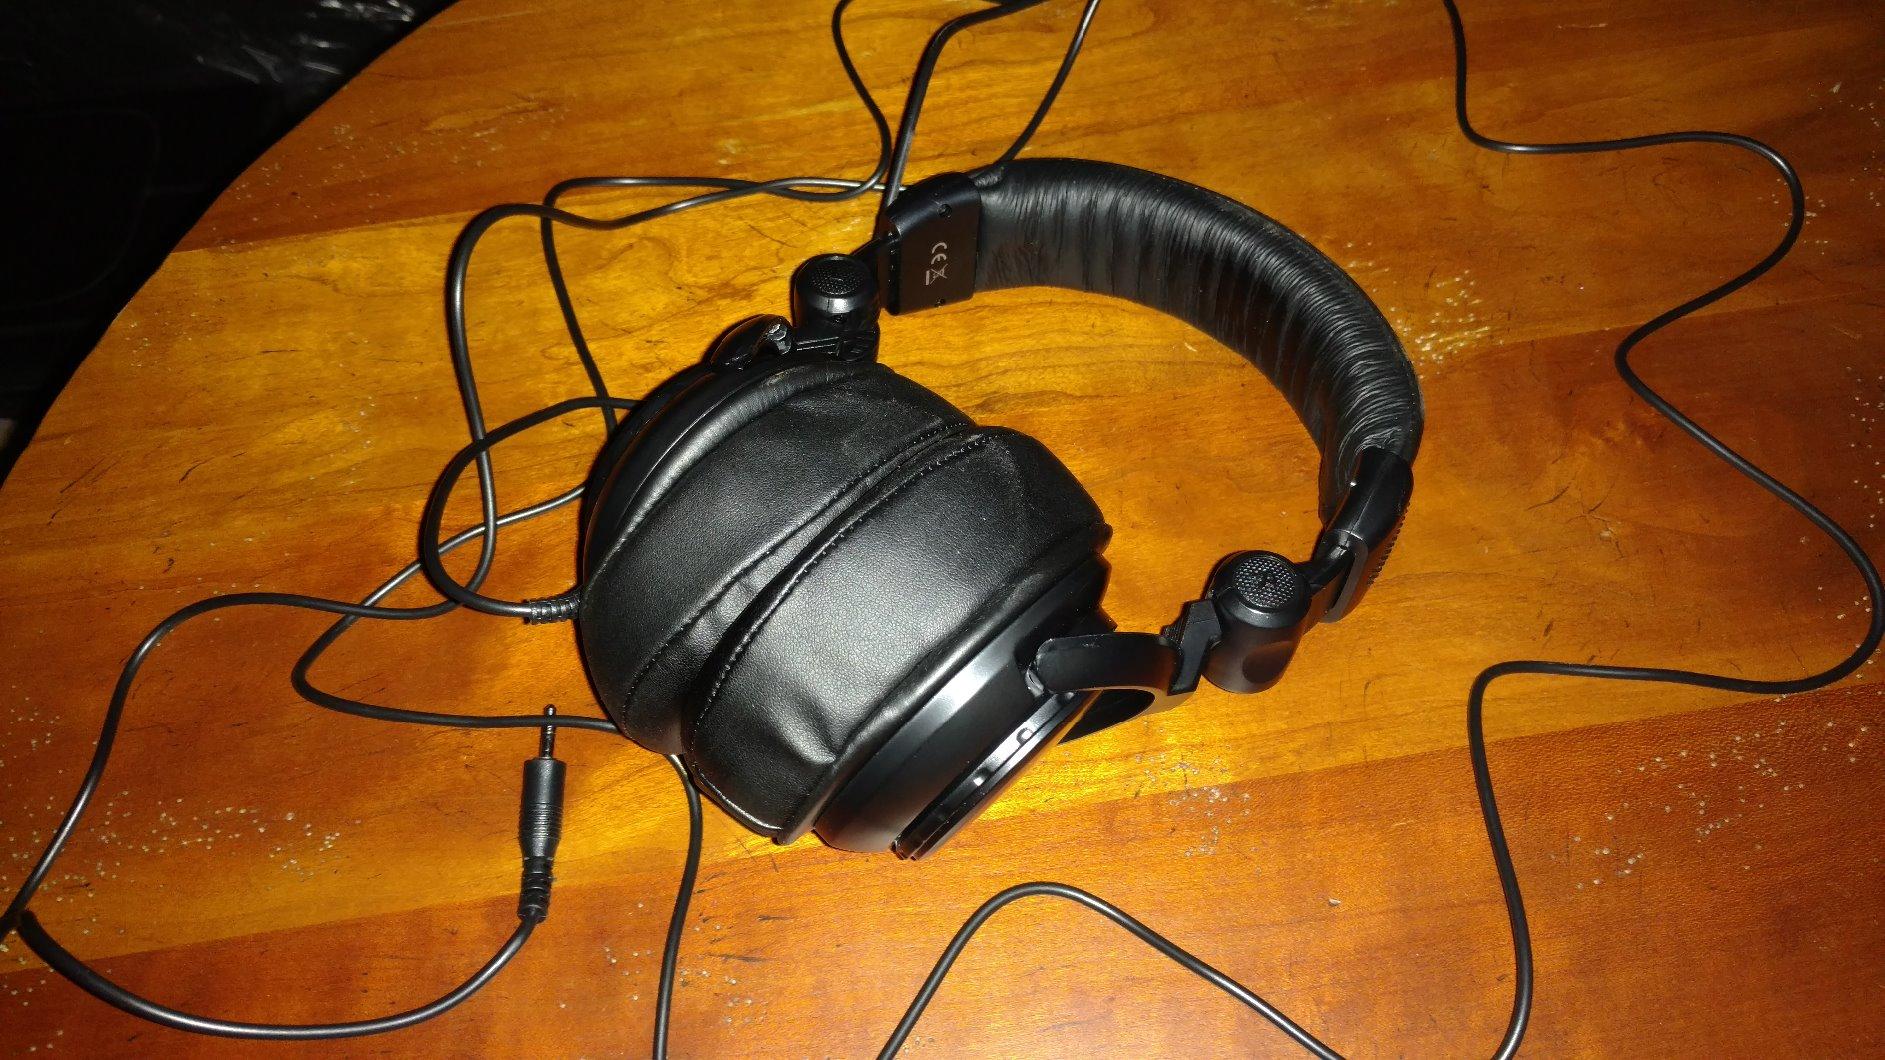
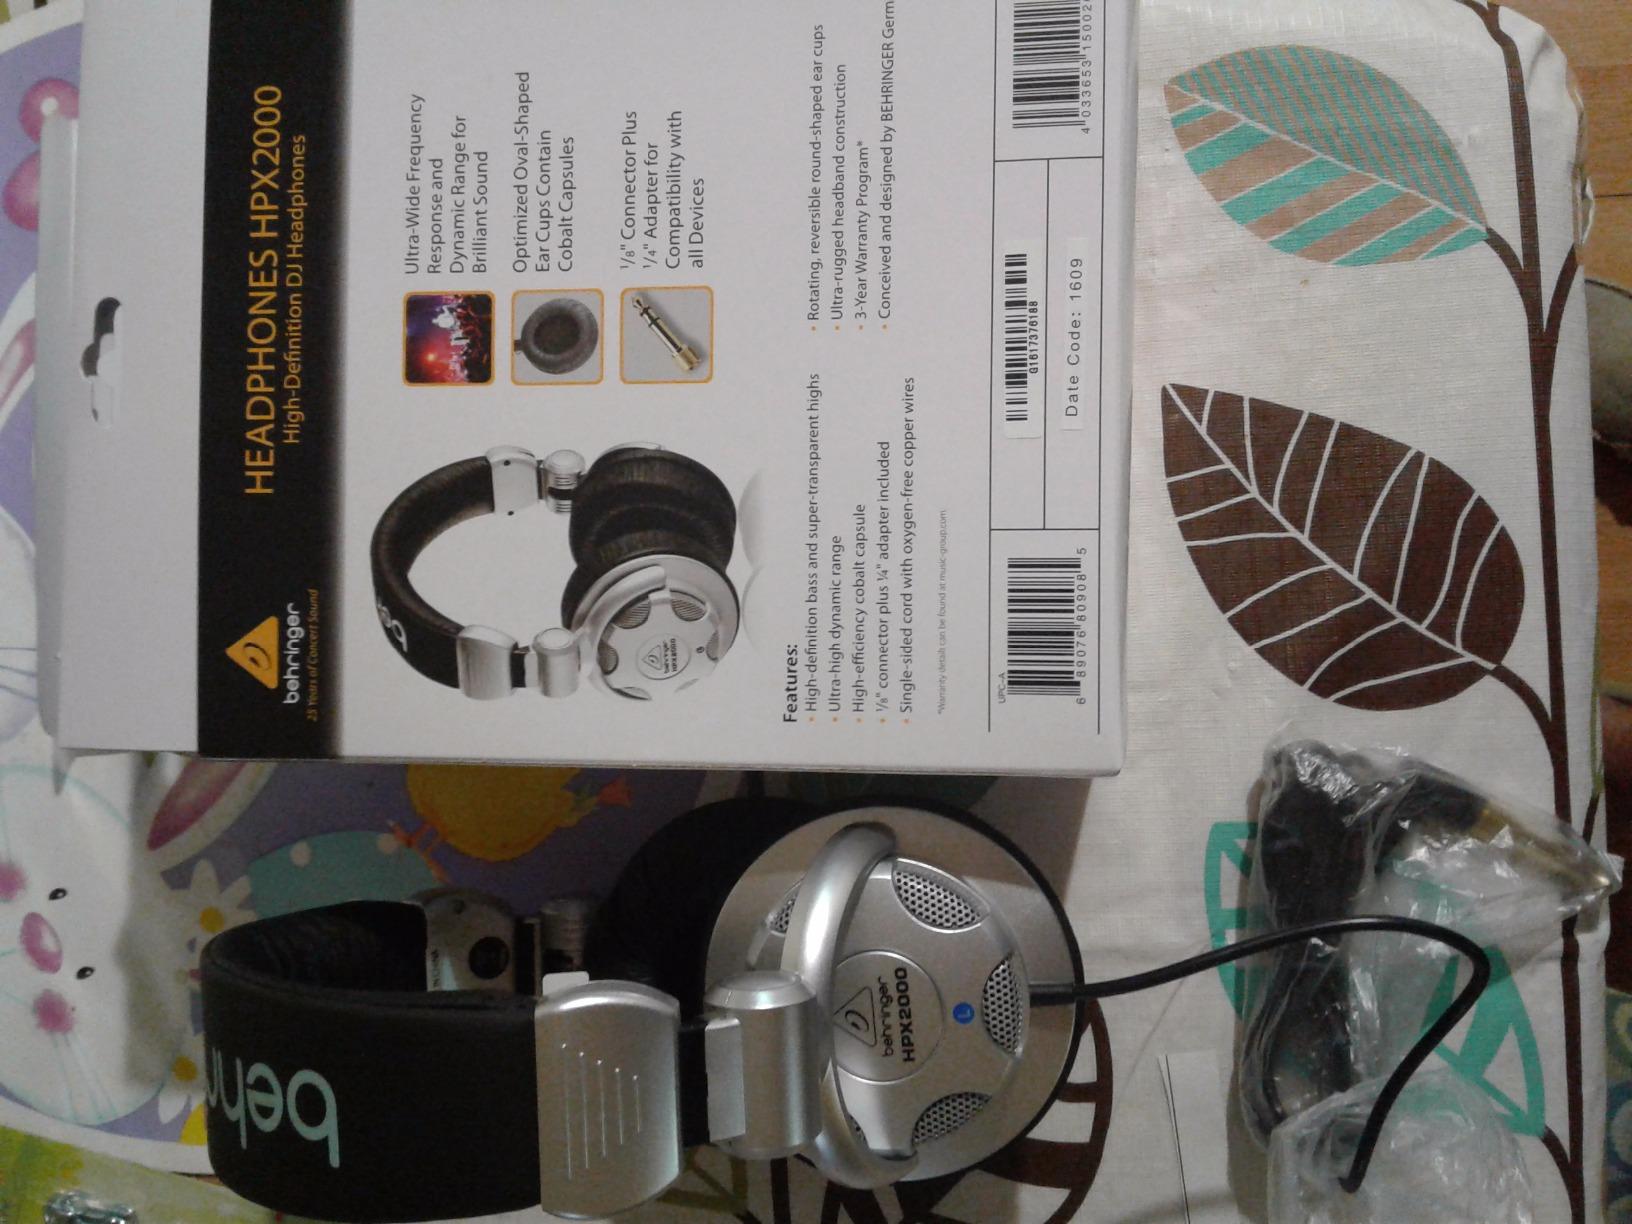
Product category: headphones
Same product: no